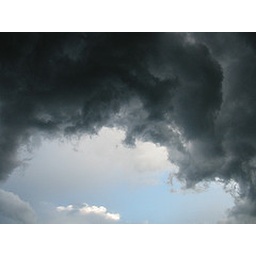
These clouds began brewing above my Missouri home very unexpectedly.